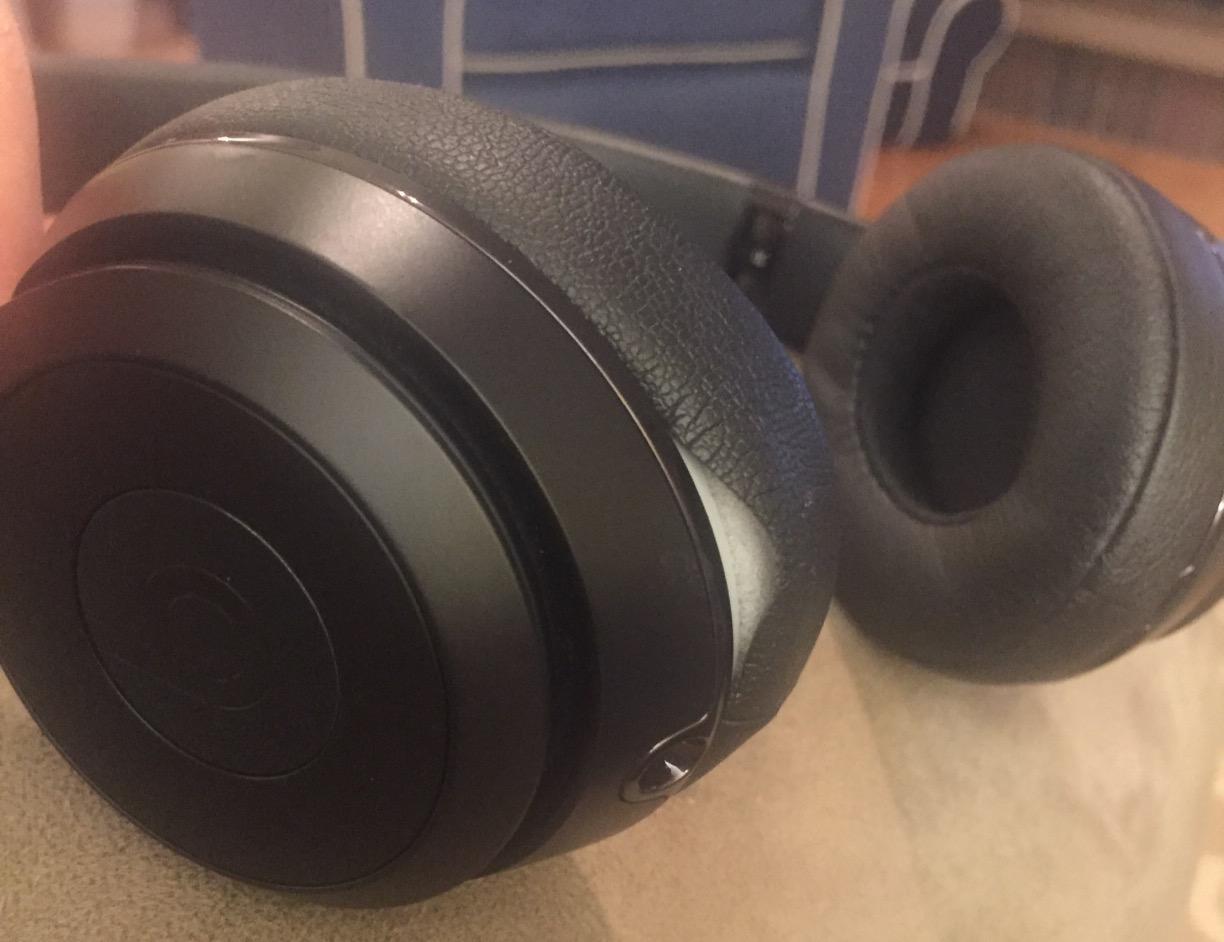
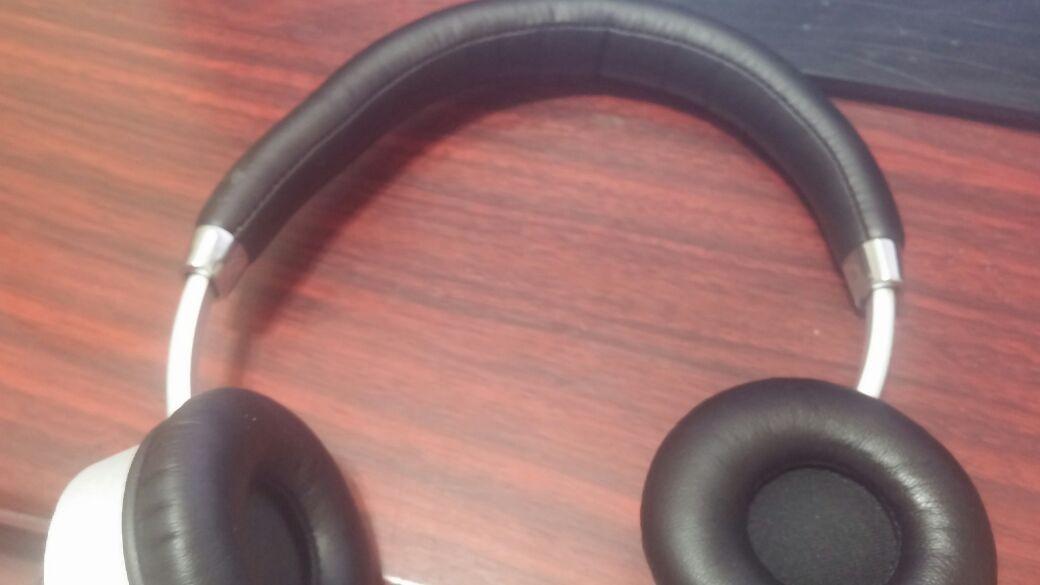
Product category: headphones
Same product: no